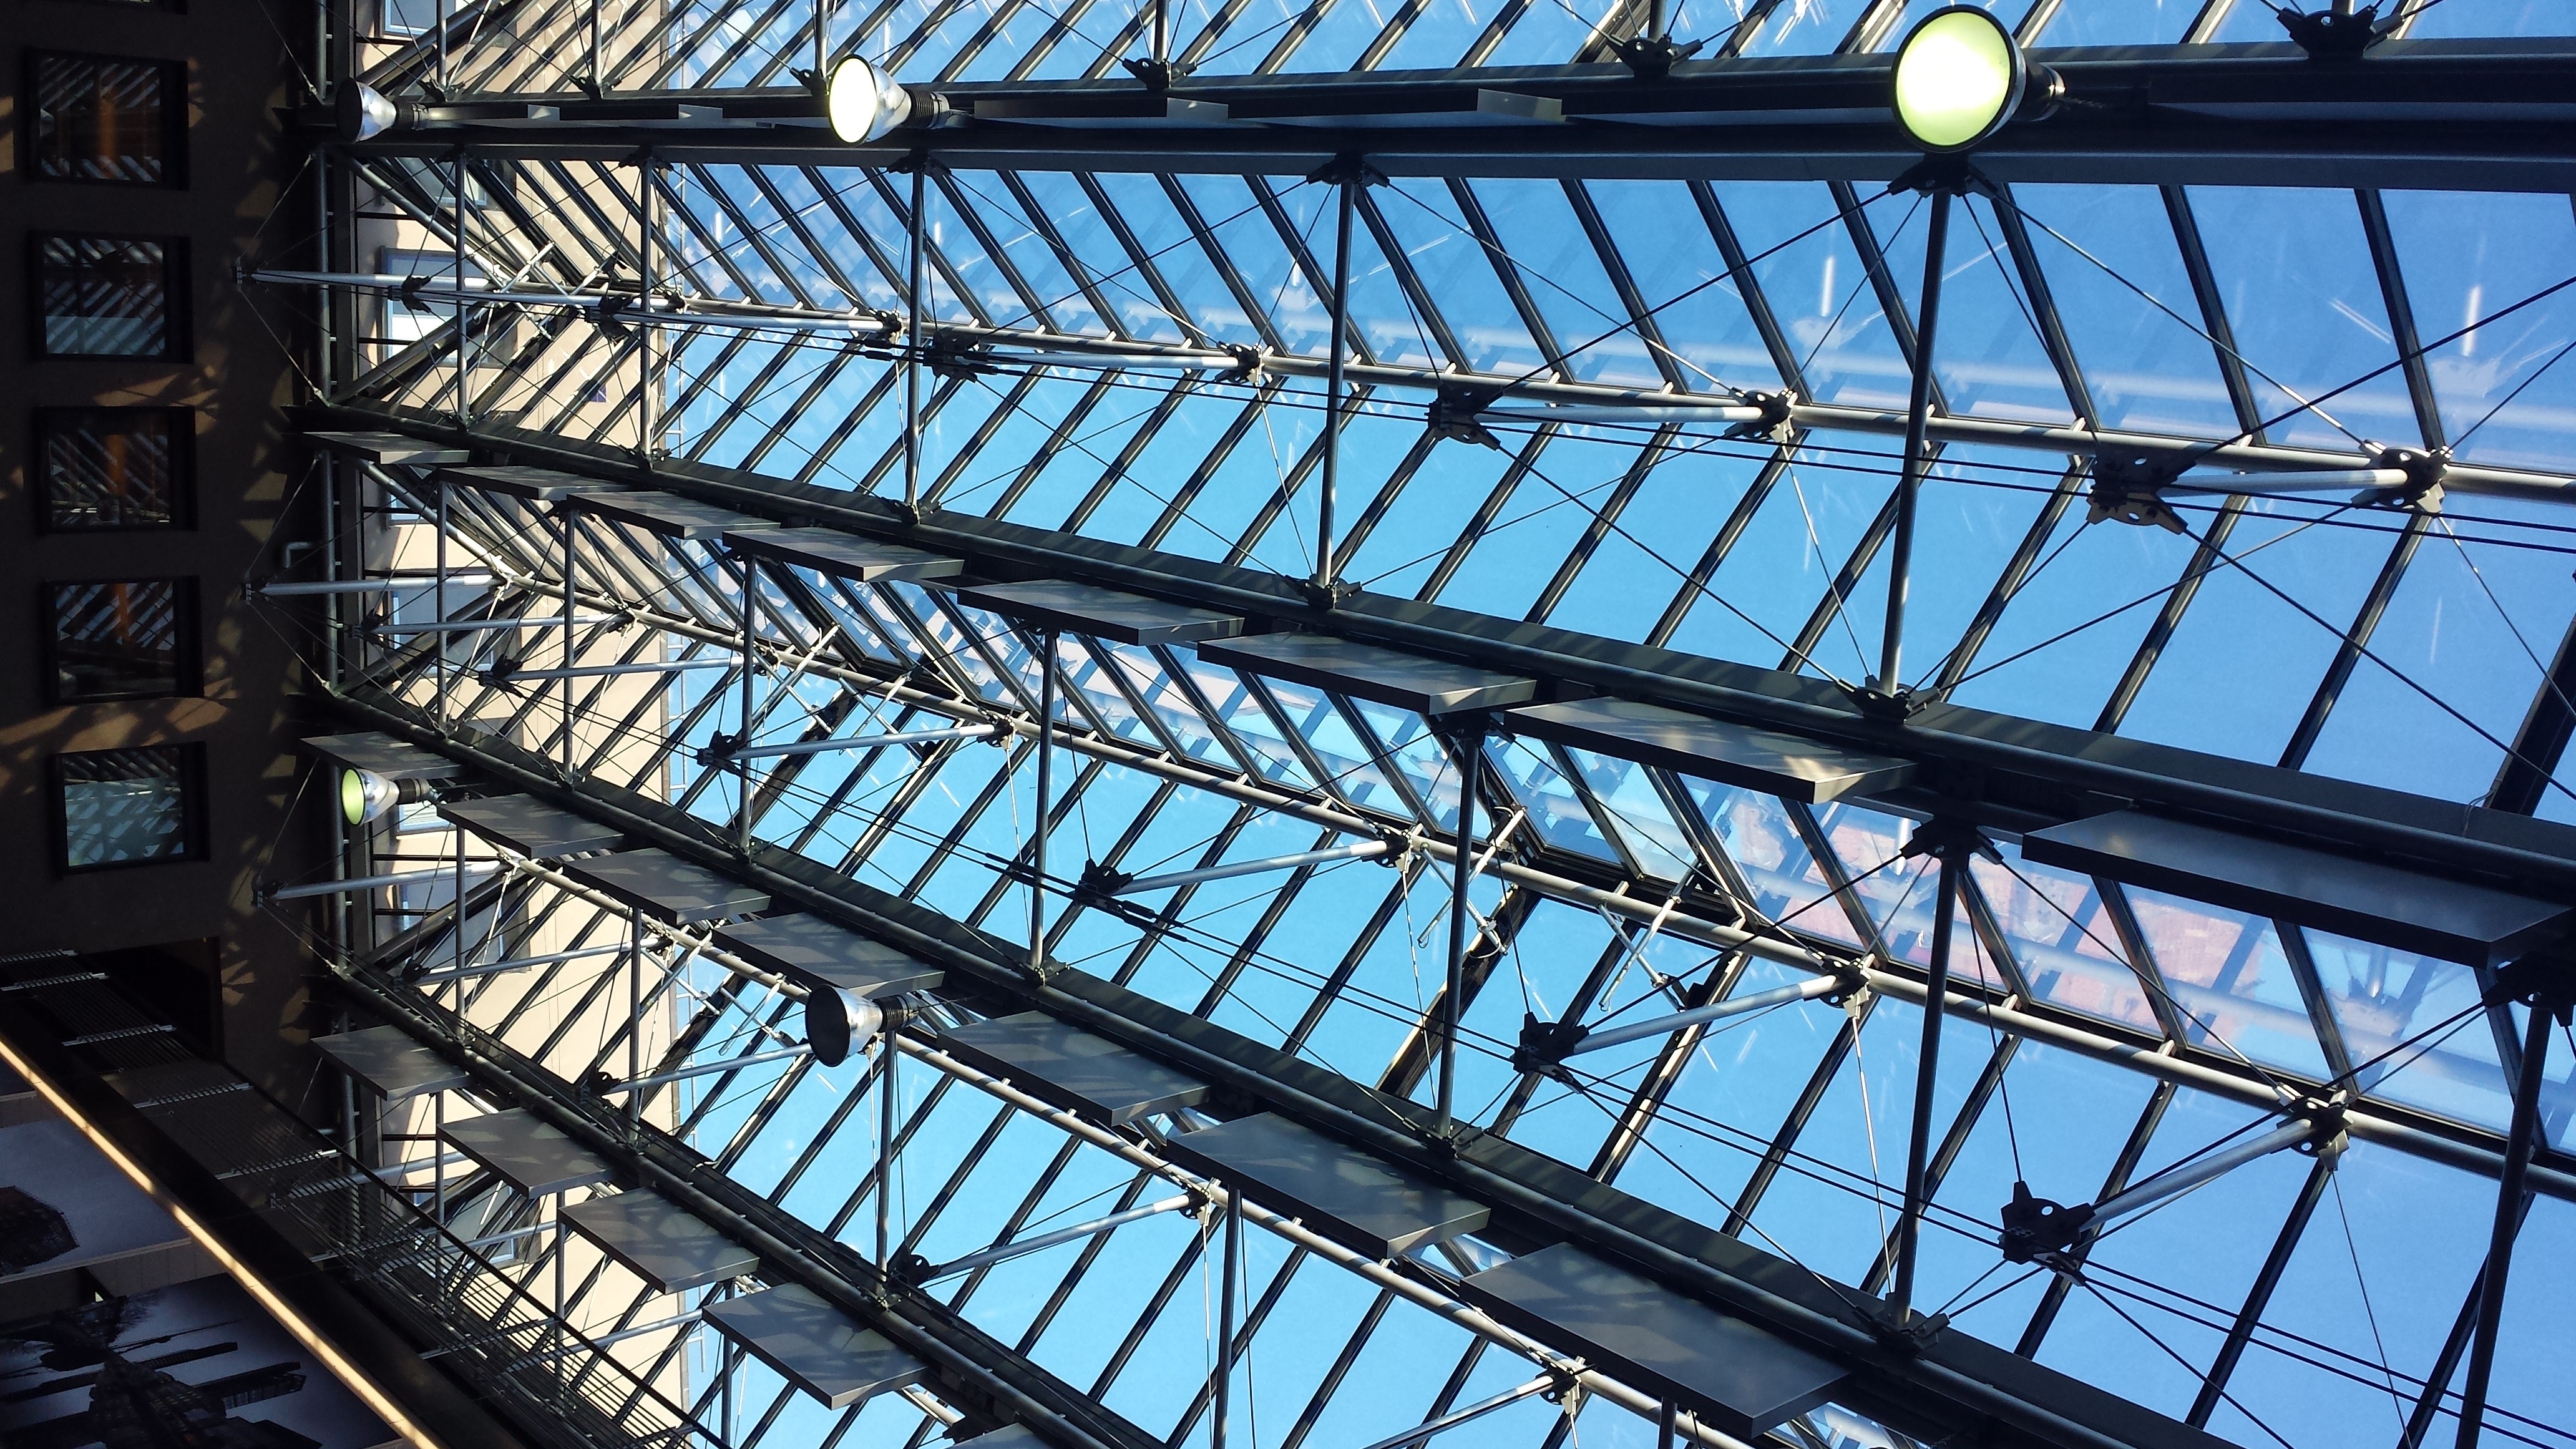
architecture, structure, skyscraper, line, facade, stadium, symmetry, urban area, sport venue